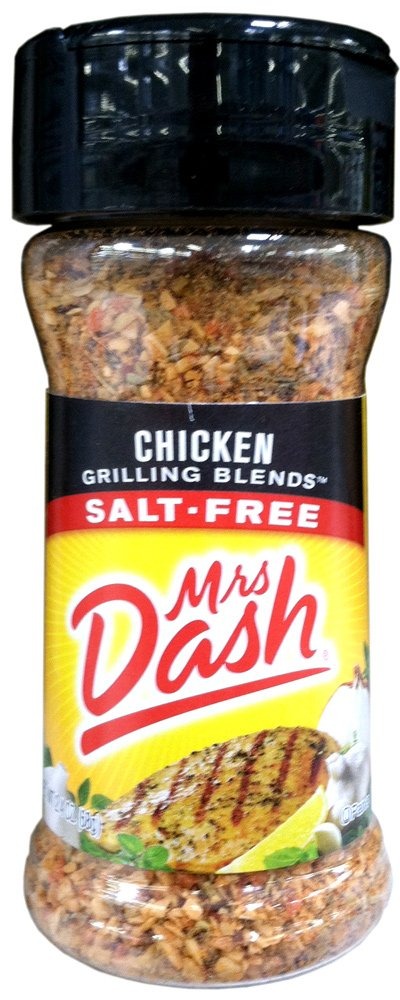
Item Name: Mrs. Dash CHICKEN GRILLING BLEND Salt-Free Seasoning 2.5oz (6 Pack)
Value: 6.0
Unit: Count

Price: 3.73